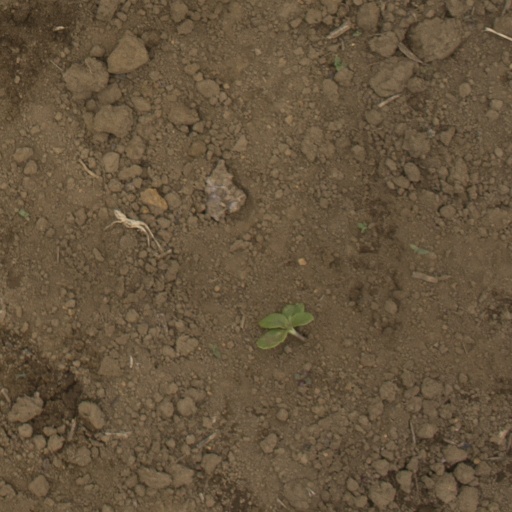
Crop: Jerusalem artichoke